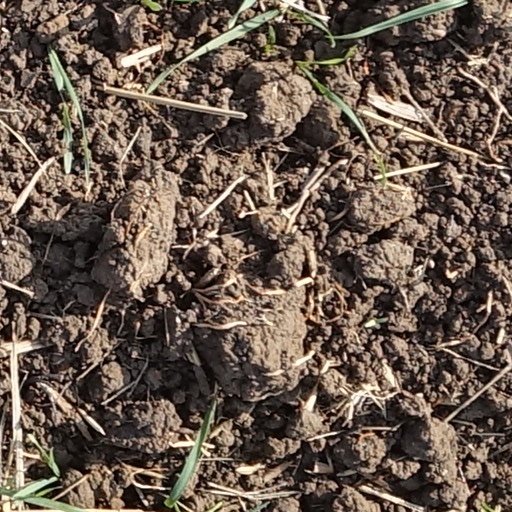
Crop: wheat